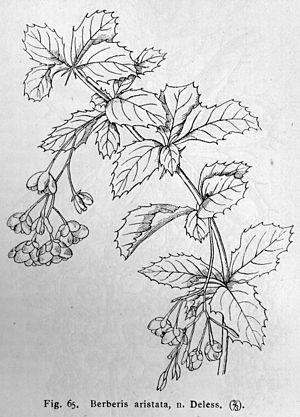
Berberis aristata est un arbuste qui fait partie de la famille des Berbéridacées, genre Berberis. Ce genre comprend environ 500 espèces de buissons caduques et persistants des zones tempérées et subtropicales d'Asie, d'Europe et d'Amérique. B. aristata est originaire de l'Inde himalayenne et du Népal ; on le trouve également à l'état sauvage dans les zones humides du Sri Lanka.